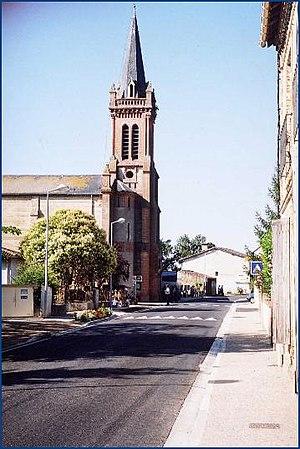
Eglise
Lafitte est une commune française située dans le département de Tarn-et-Garonne, en région Occitanie.